List of senators of French West Africa

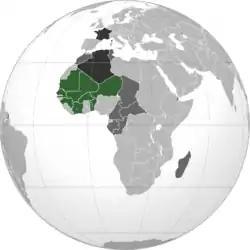
French African colonies after World War II. French West Africa in dark green.

Following is a list of senators of French West Africa, people who represented the colonies in French West Africa in the Senate of France during the French Fourth Republic (1945–1959). All of these colonies became independent countries between 1958 and 1960.